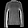
Label: Pullover